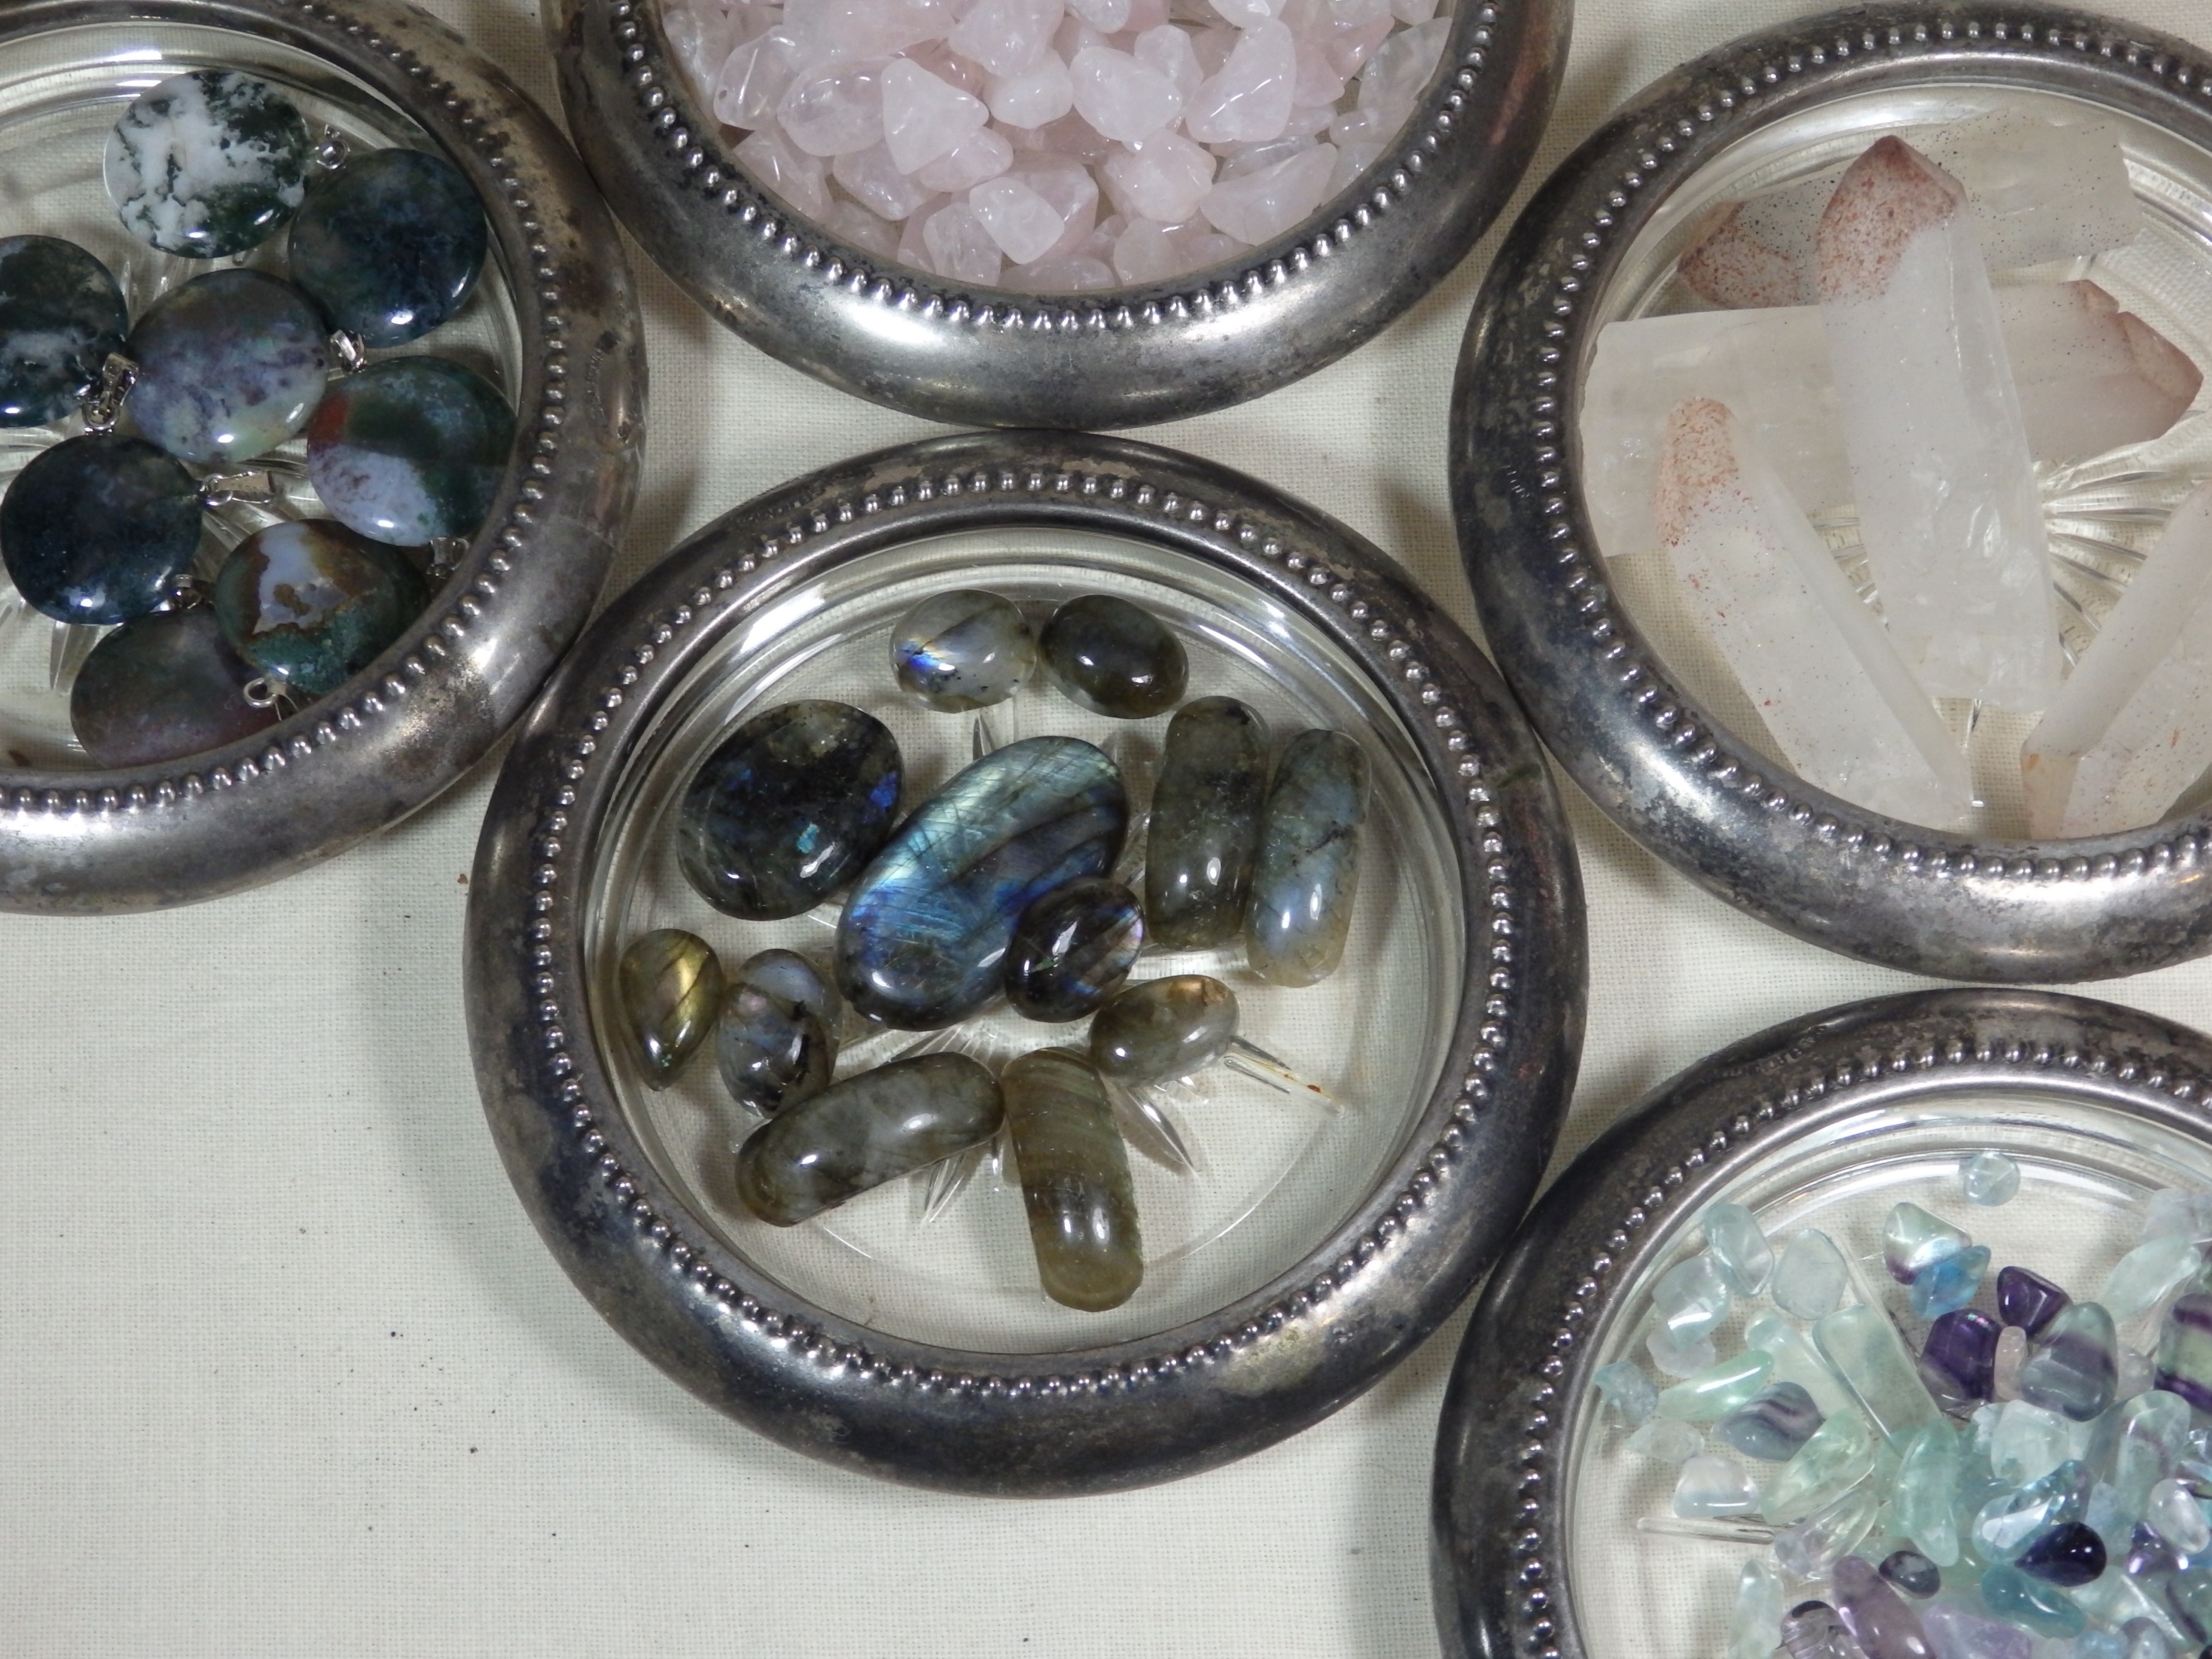
wheel, spoke, tire, eye, rim, quartz, labradorite, fluorite, crystals, agate, semi precious stones